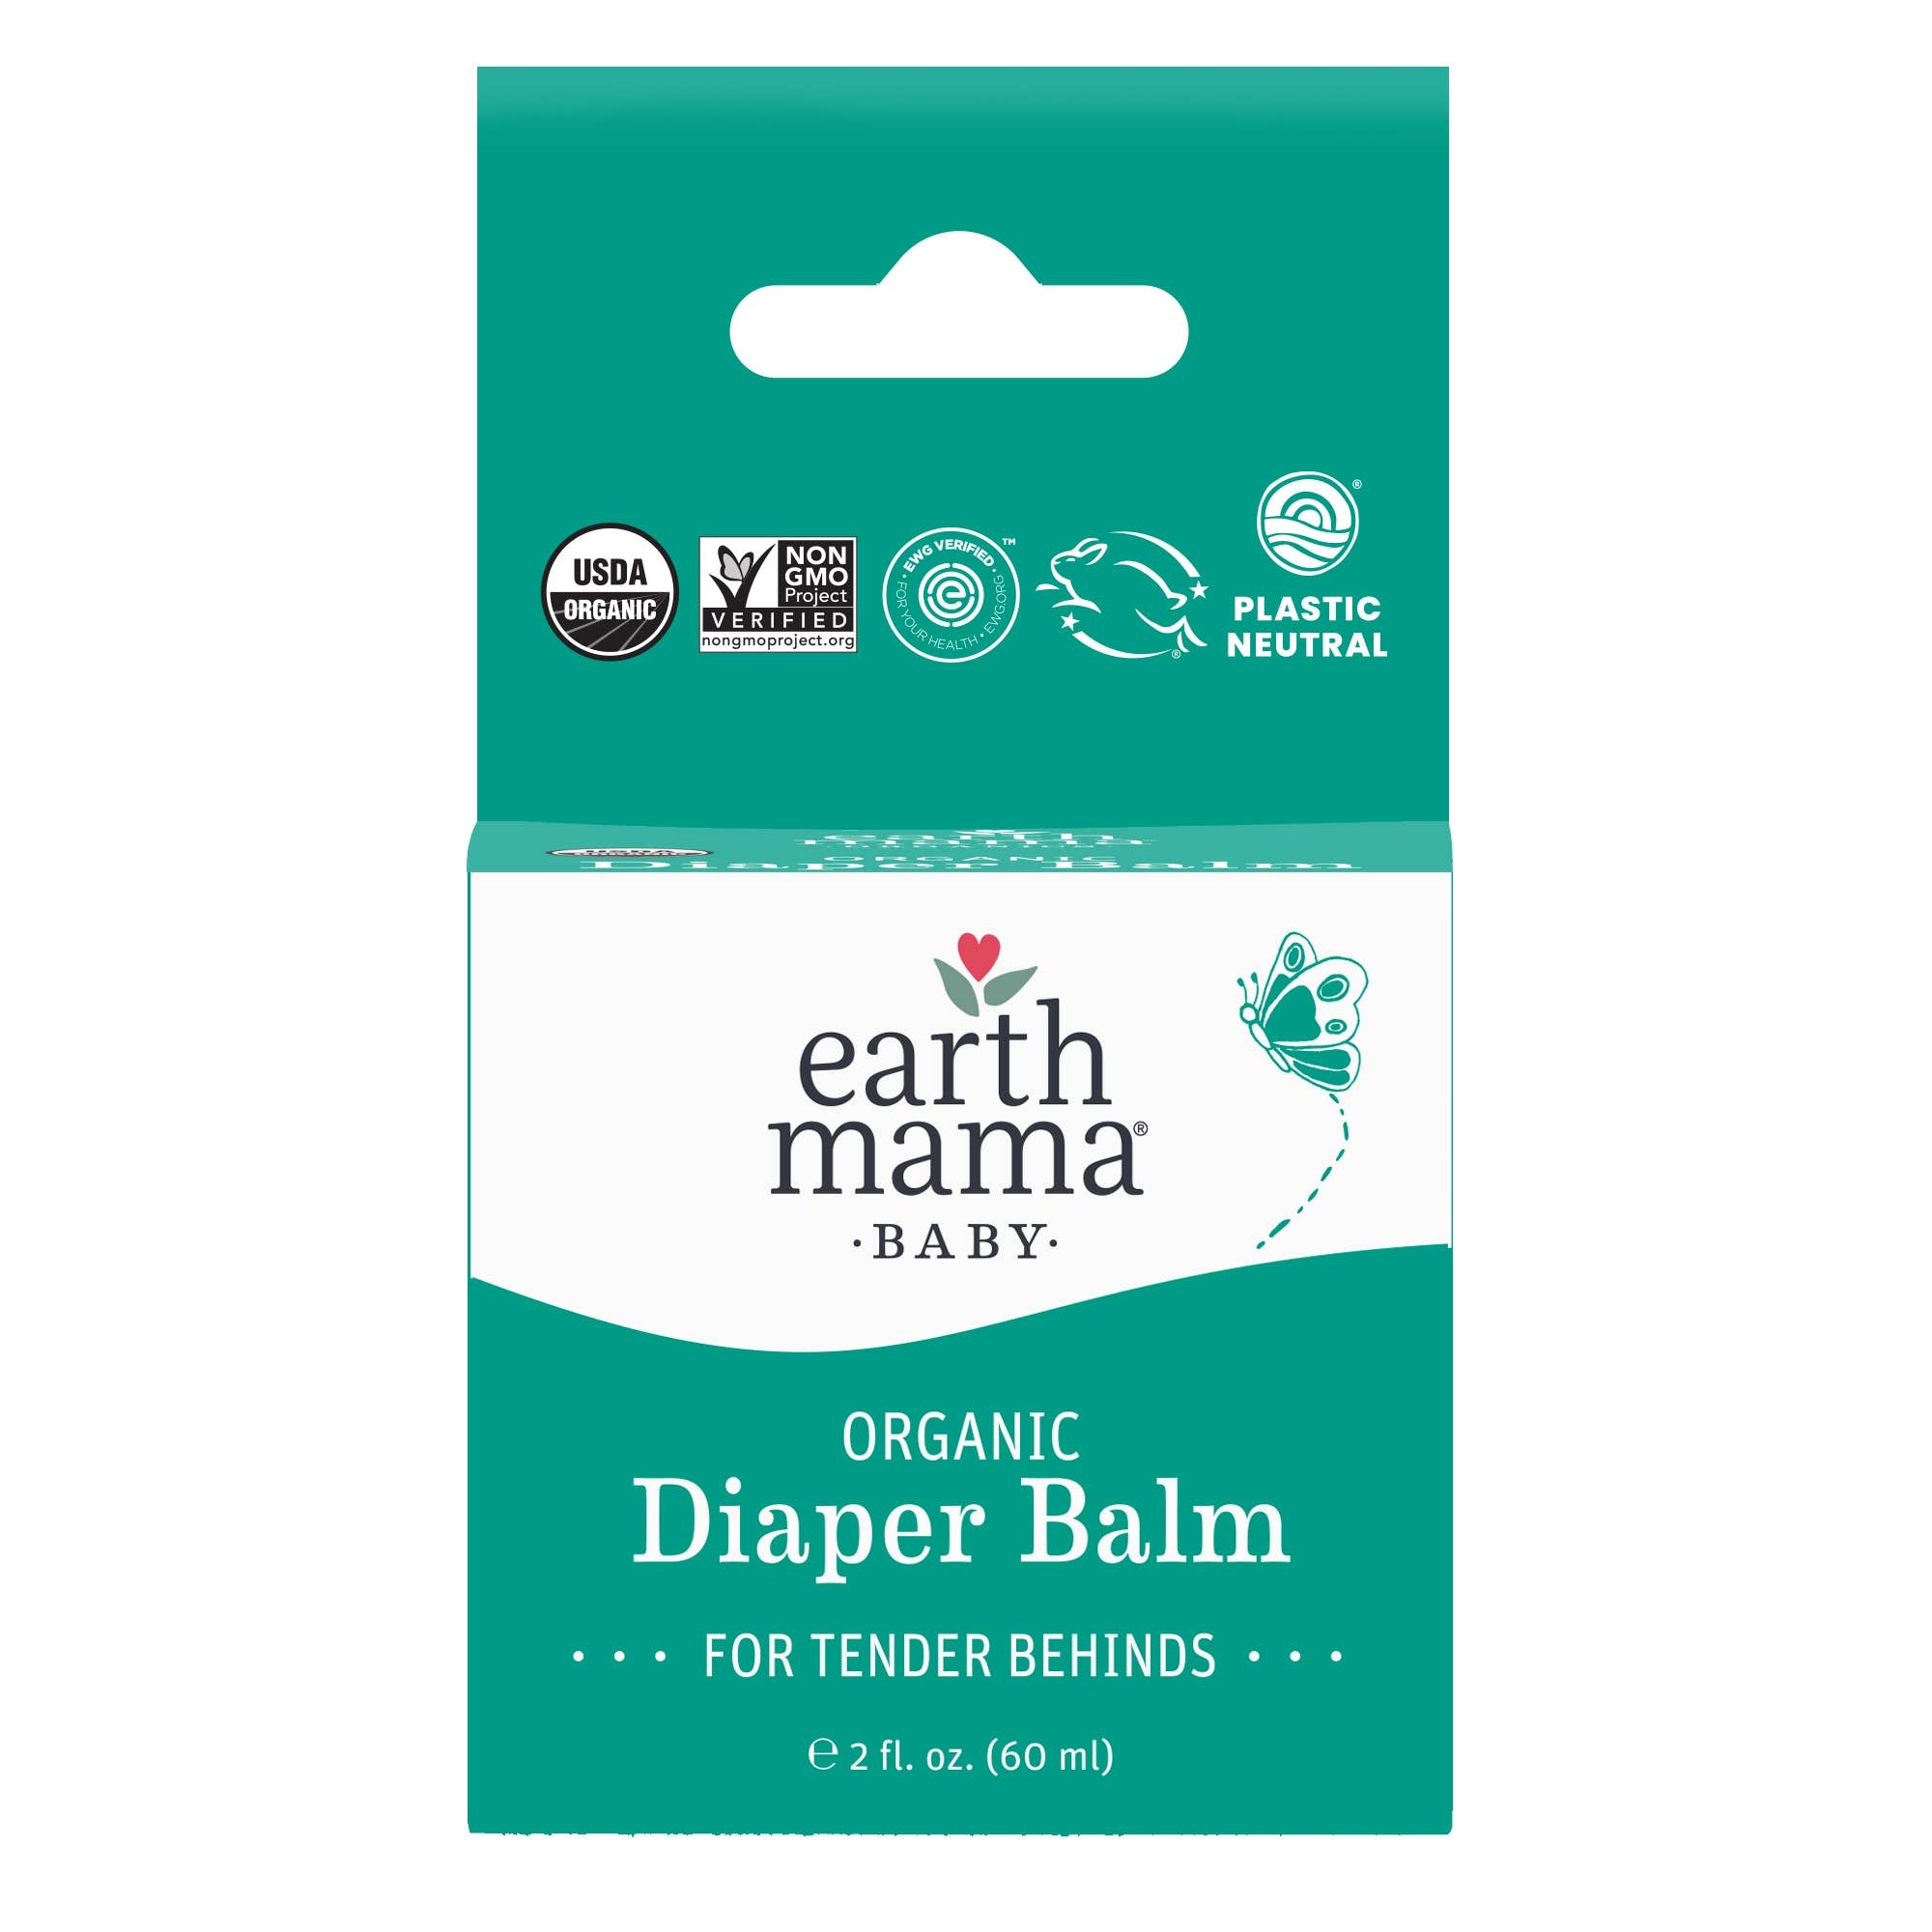
Organic Diaper Balm
Seeing red? Earth Mama’s Organic Diaper Balm to the rescue, with a blend of powerful organic herbs, including St. John’s wort, plantain, chickweed, and calendula and carefully selected organic essential oils for soothing diaper cream that protects and comforts baby’s delicate diaper area. Thoughtfully formulated to be safe and effective without harmful ingredients, Organic Diaper Balm is USDA Certified Organic and chosen by hospital NICUs. And don’t worry, it’s cloth diaper friendly.
Brand: Earth Mama Organics
Category: Baby & Toddler > Diapering > Diaper Rash Treatments > Diaper Rash Ointments